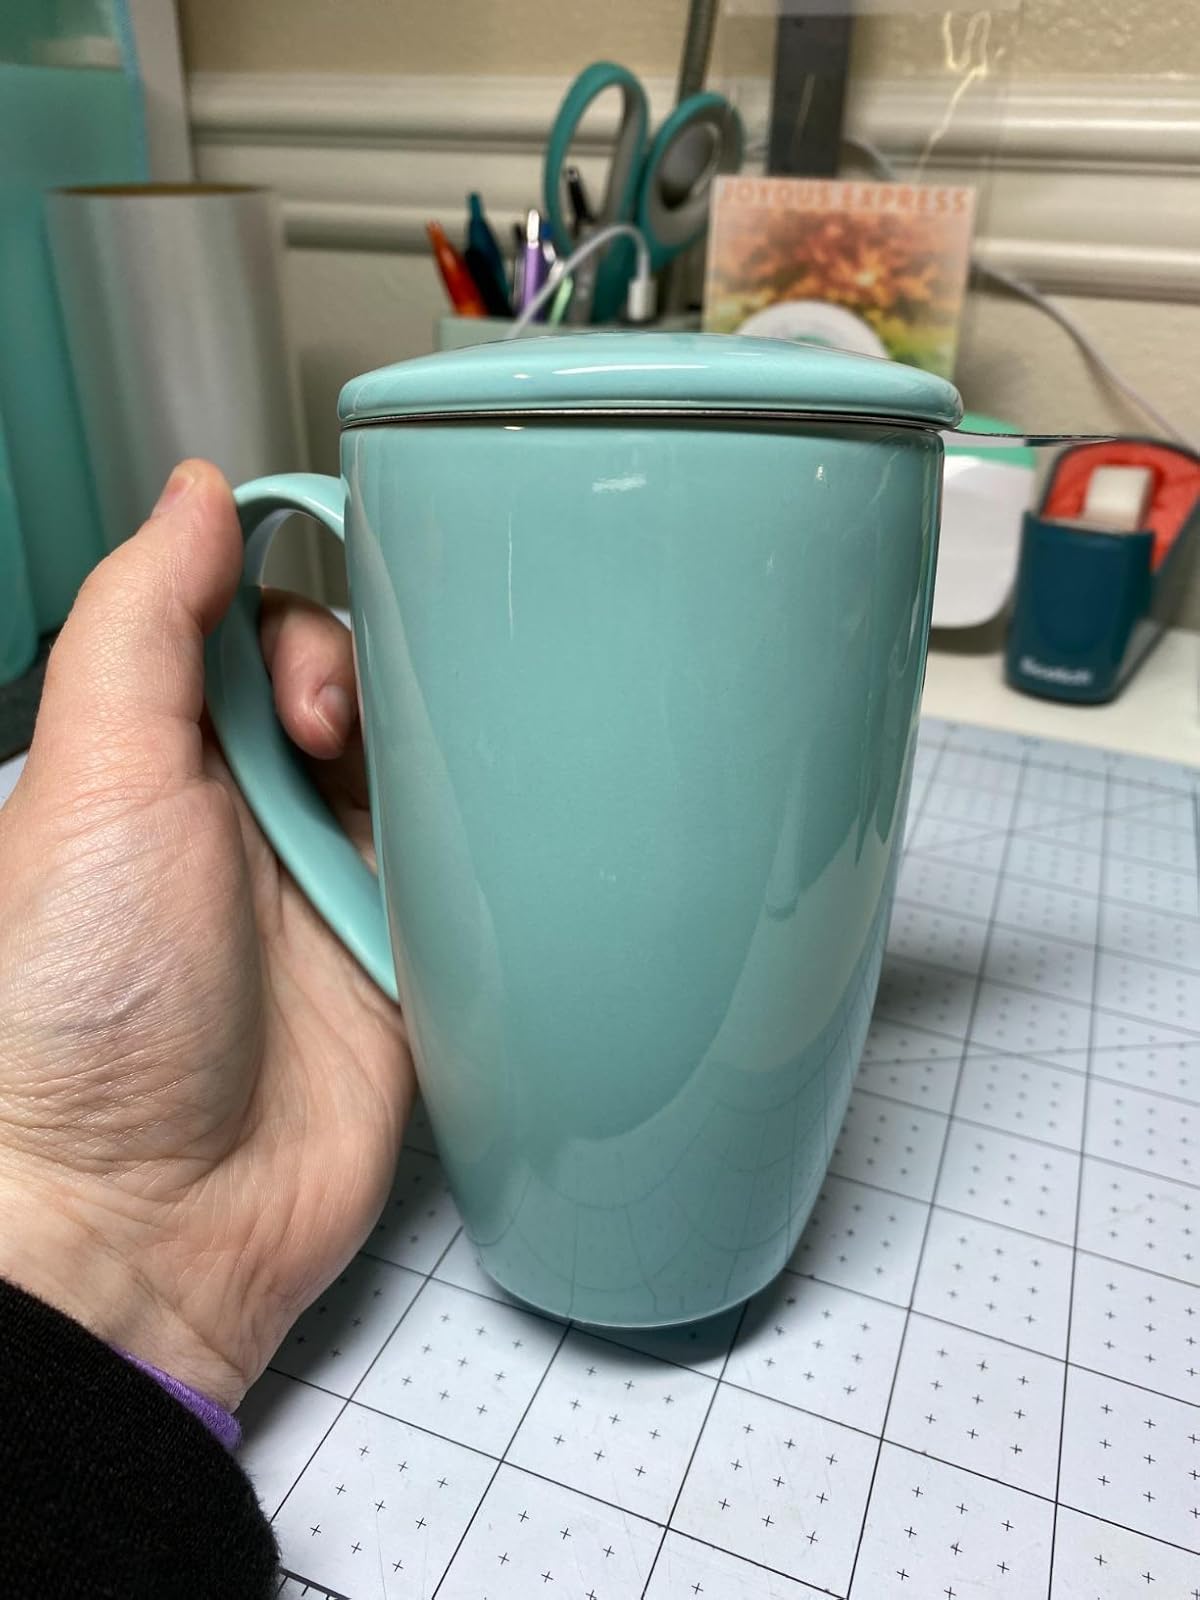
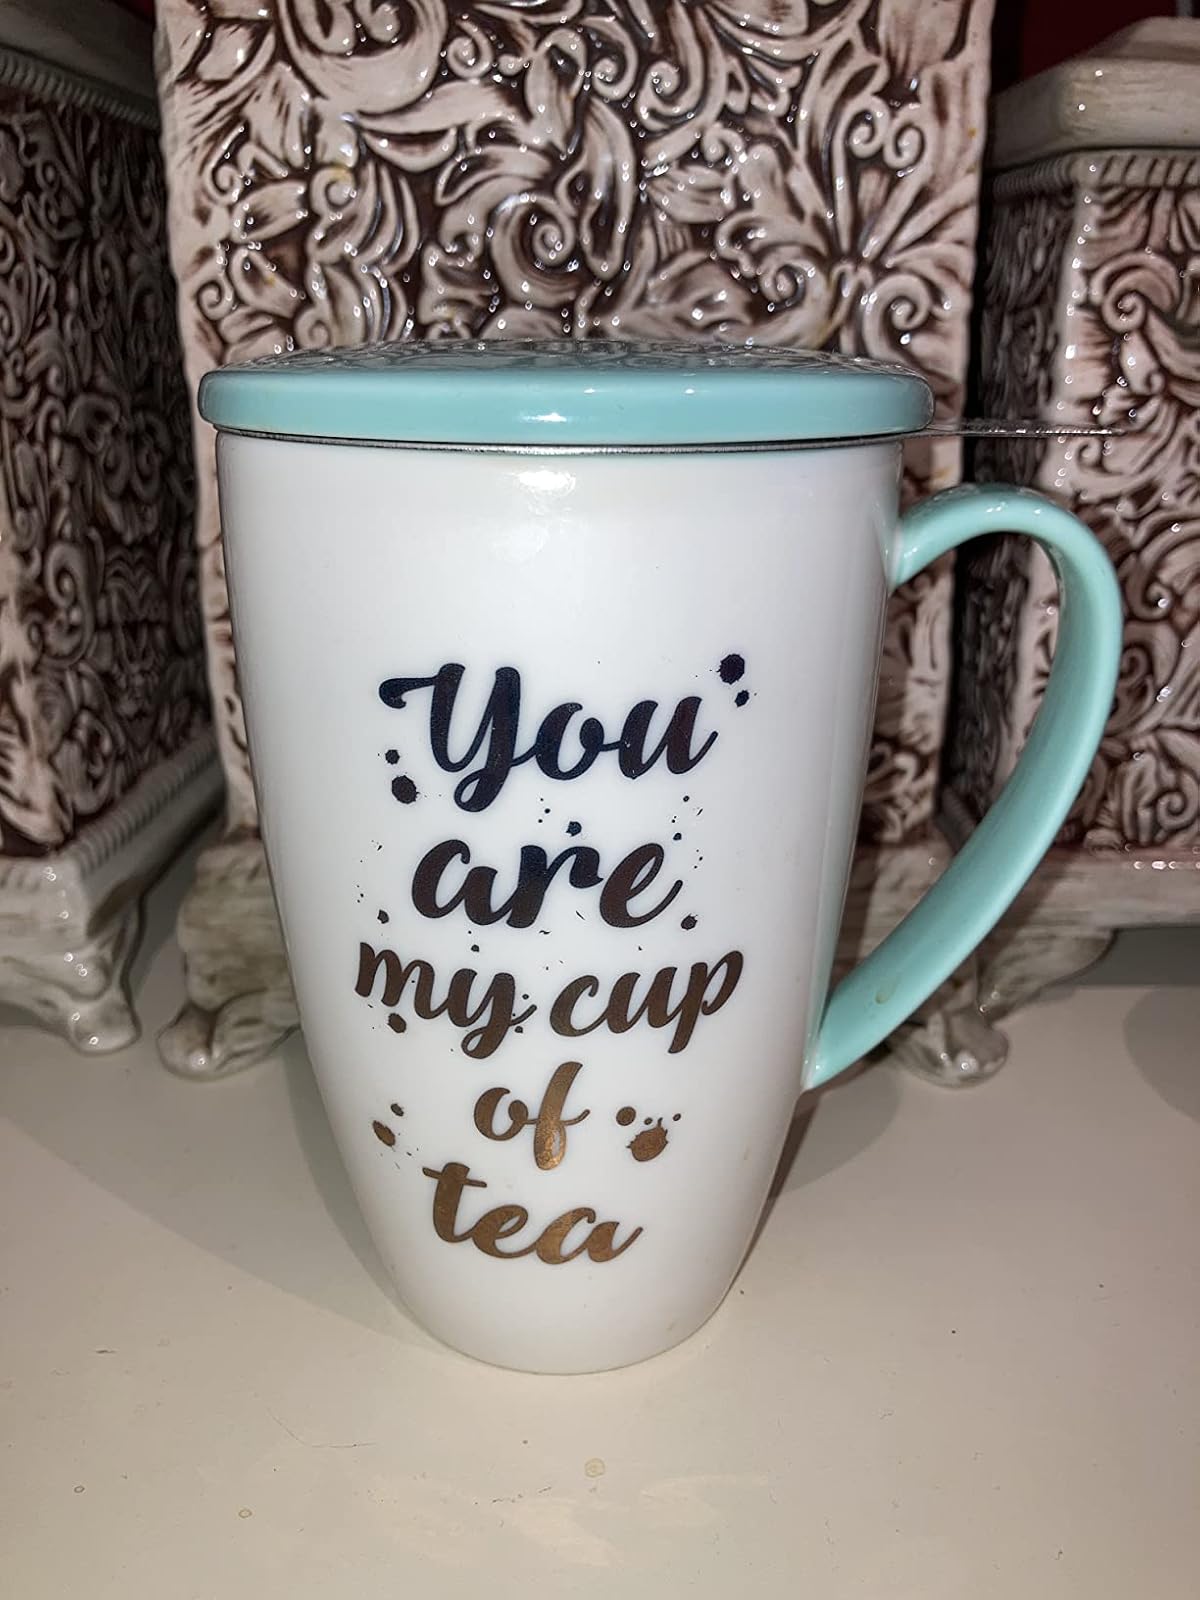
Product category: items_mug
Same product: no